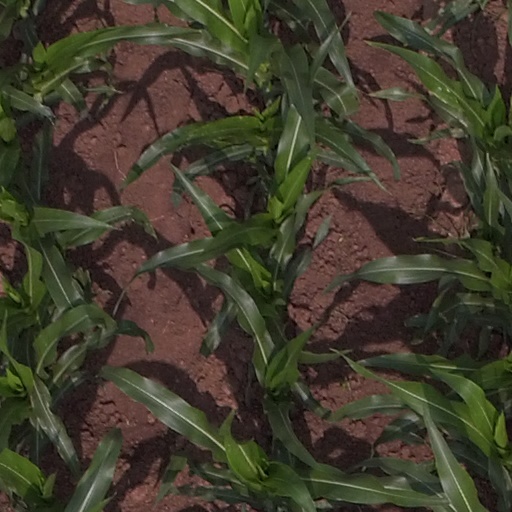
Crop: maize; corn